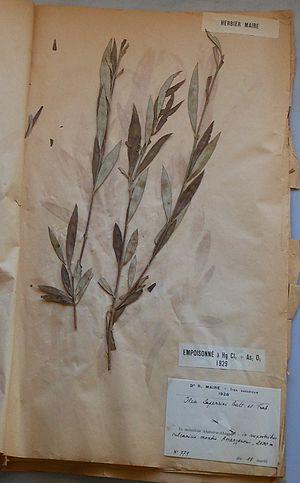
Planche de l'herbier Maire conservé à l'Université de Montpellier (MPU)
Olea europaea subsp. laperrinei ou Olivier de Laperrine, l'Aleo des Touaregs, est une Oleacée endémique des régions montagneuses du Sahara central. Ce végétal appartient au genre Olea, espèce europaea, sous-espèce laperrinei. Il fait partie du « complexe de l'olive » qui regroupe les populations d'oliviers du bassin méditerranéen et de l'Afrique sub-saharienne